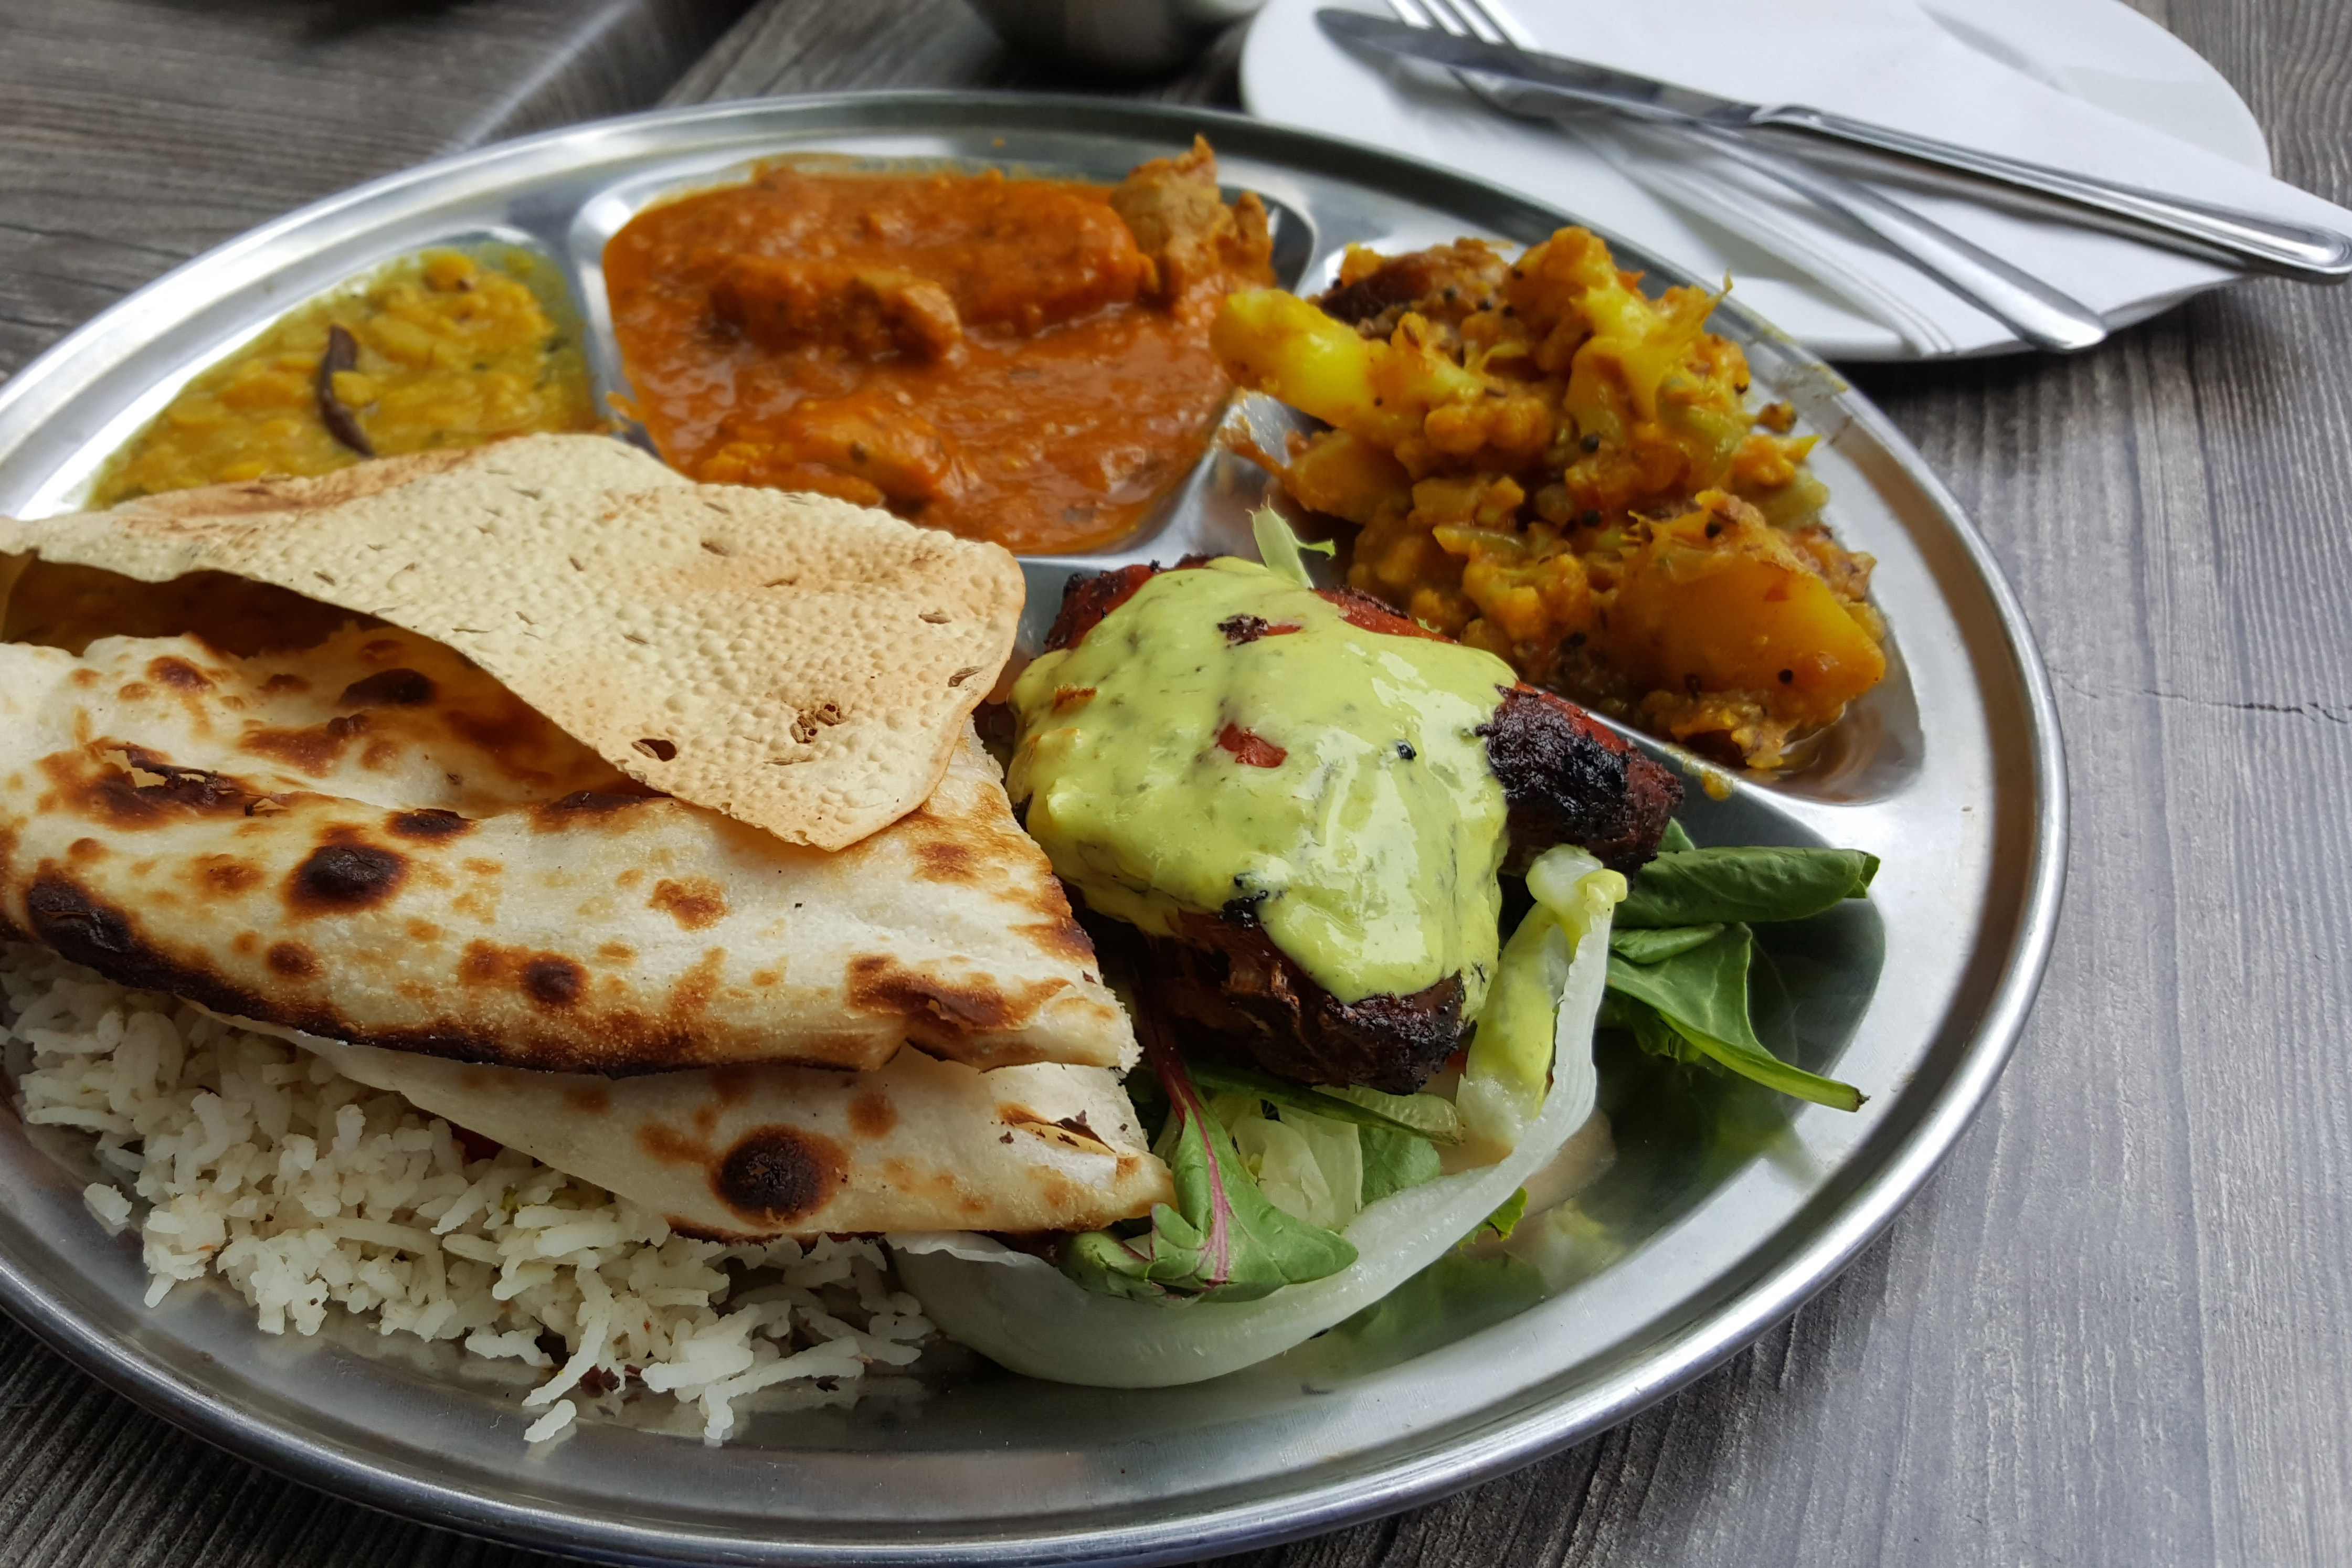
dish, food, naan, cuisine, ingredient, flatbread, roti, chapati, Punjabi cuisine, produce, Kulcha, paratha, staple food, recipe, indian cuisine, Sindhi cuisine, raita, dal, quesadilla, pakistani cuisine, meat, Maharashtrian cuisine, curry, gozleme, lunch, pupusa, mediterranean food